University of Coimbra

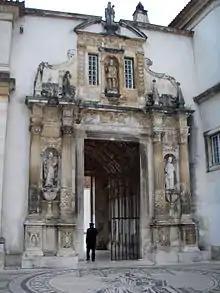
The university's Palace Gate

The sports sections of the AAC play a significant role in Coimbra's sport life, often being the city's main representative in that area. They include rugby, handball, basketball, baseball, martial arts, athletics, gymnastic or swimming, among others. Just as with the cultural sections, every student, including professional or semi-professional athletes, may belong to them.